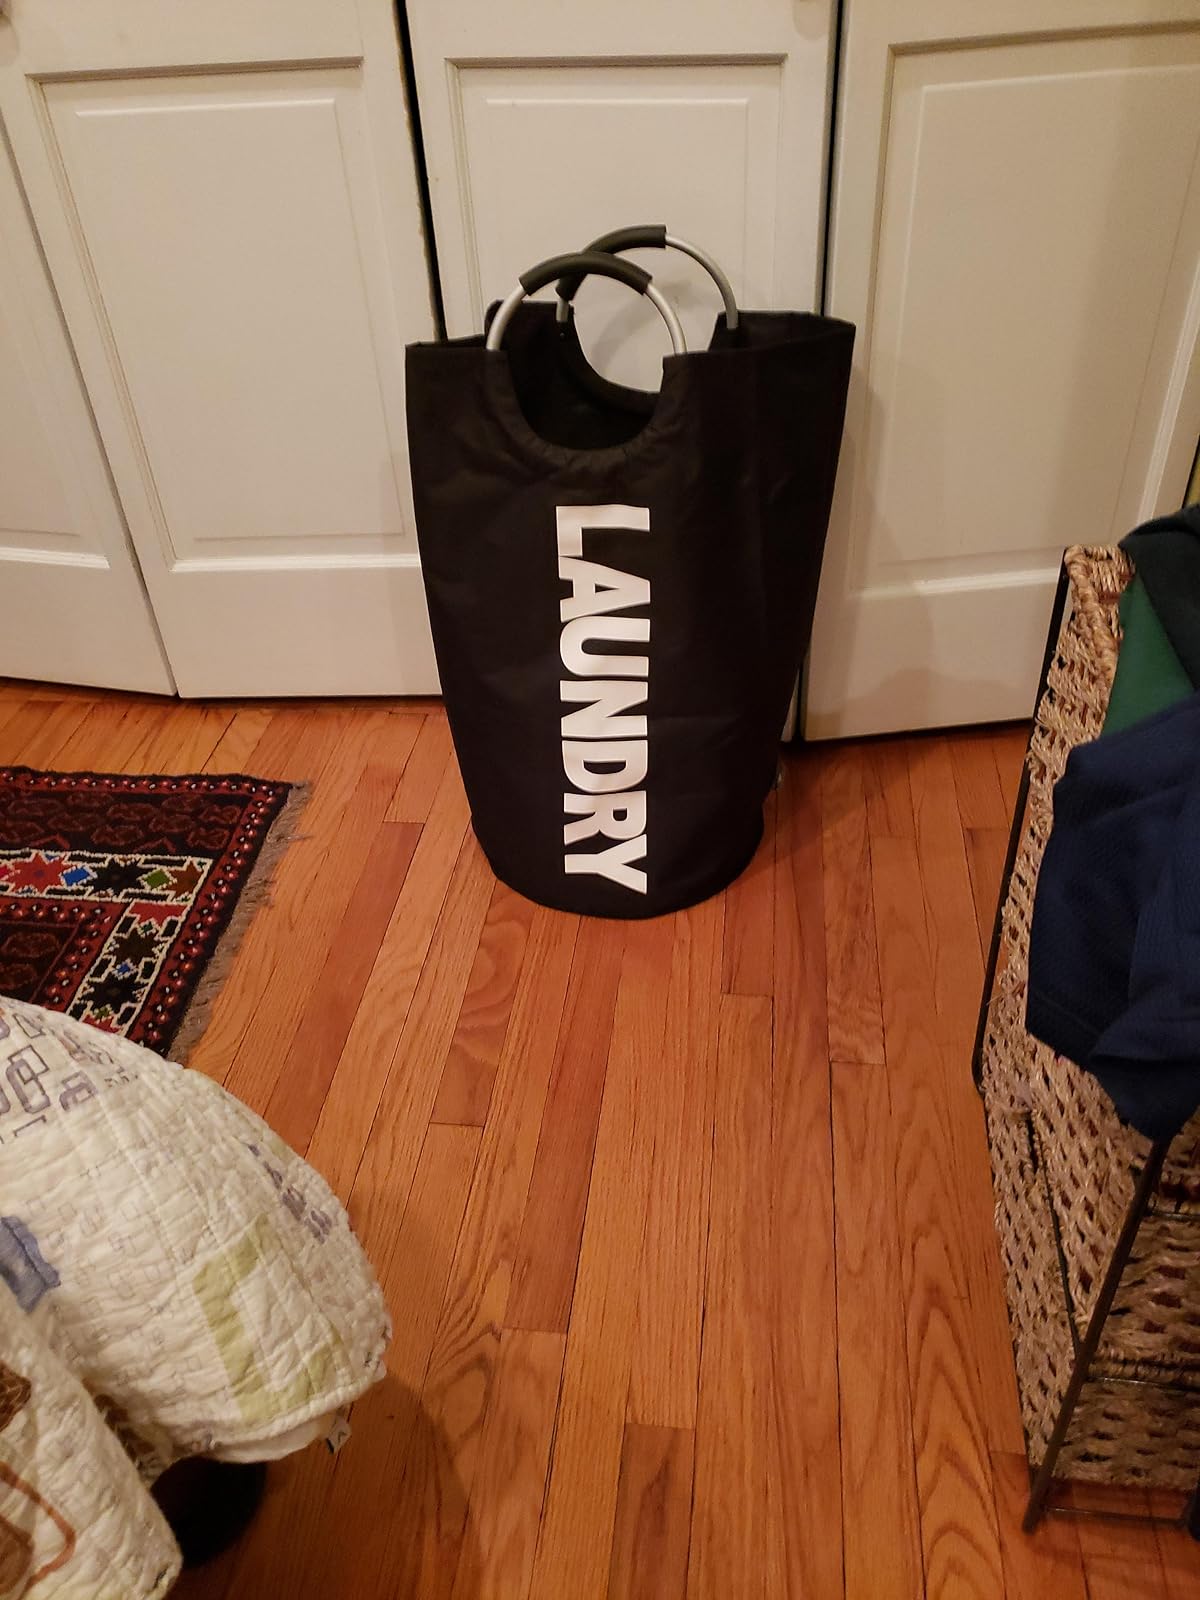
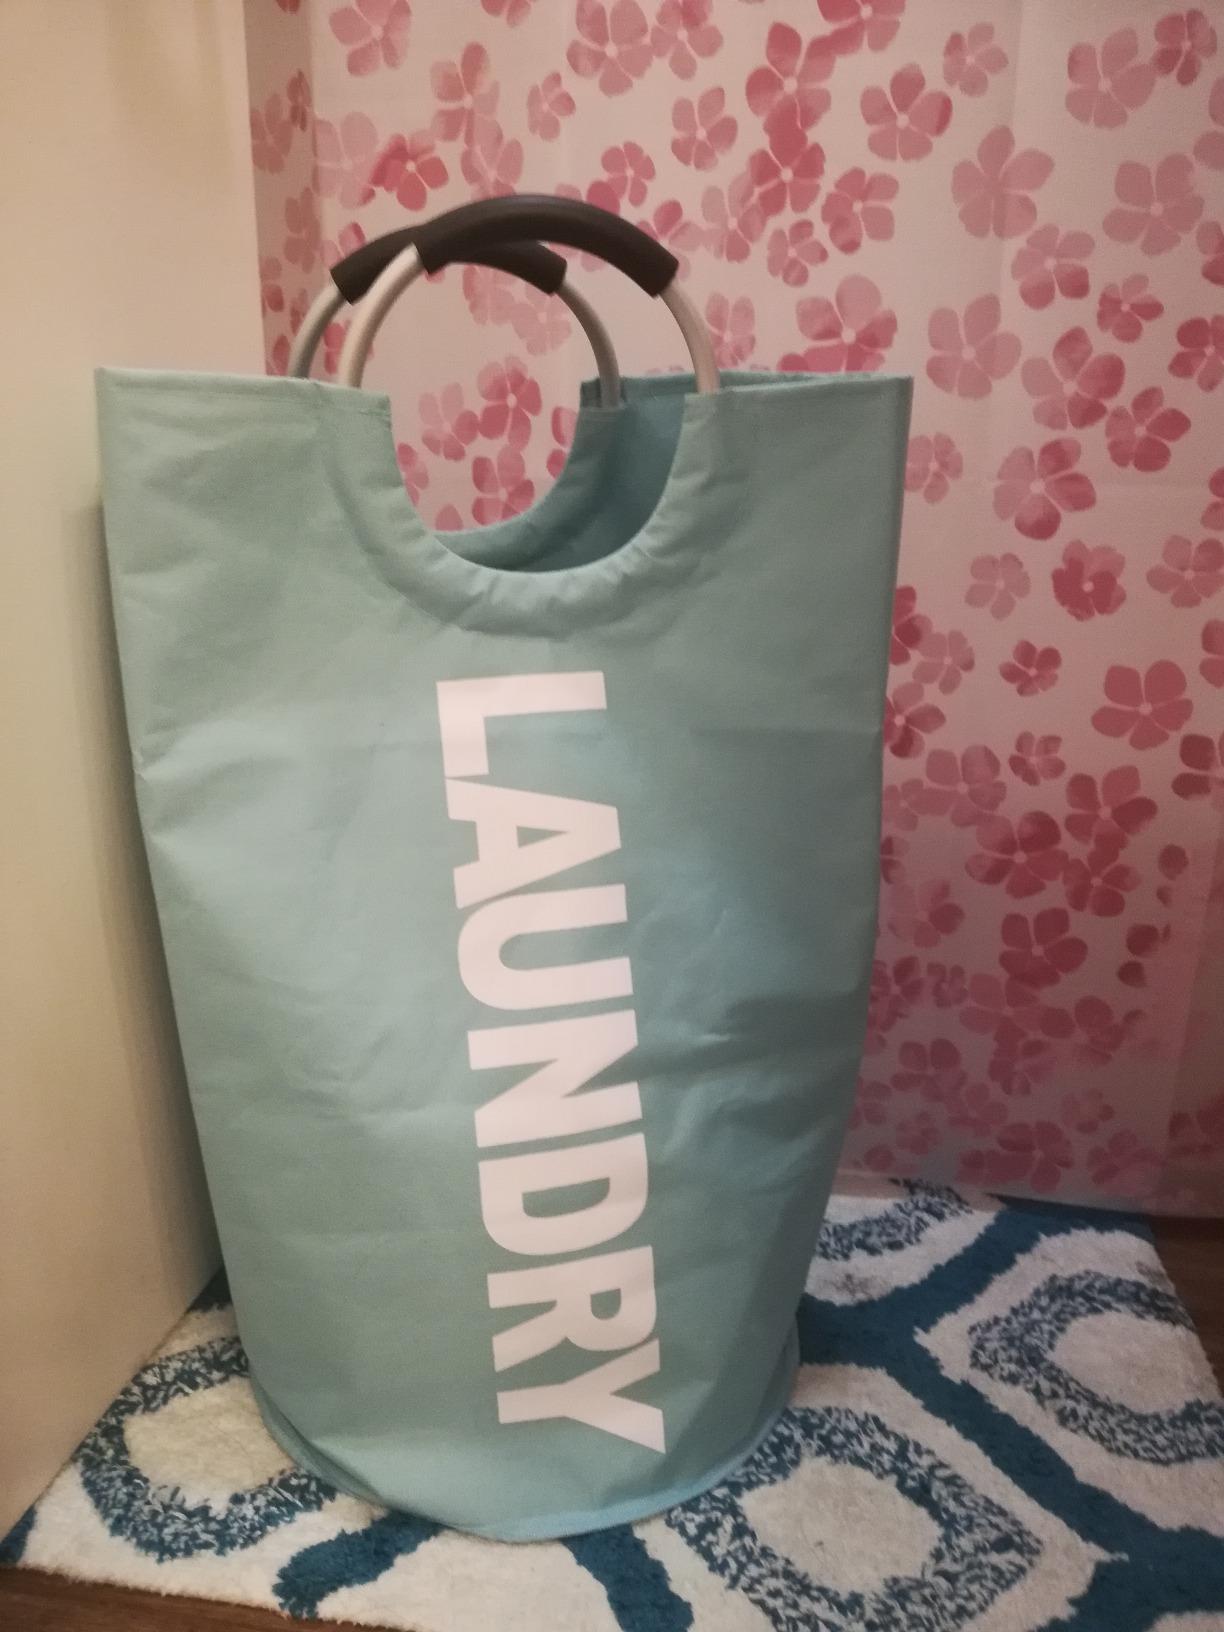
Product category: items_hamper
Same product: no